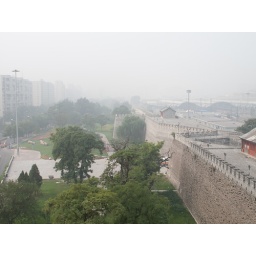
Not a blue sky day in Beijing